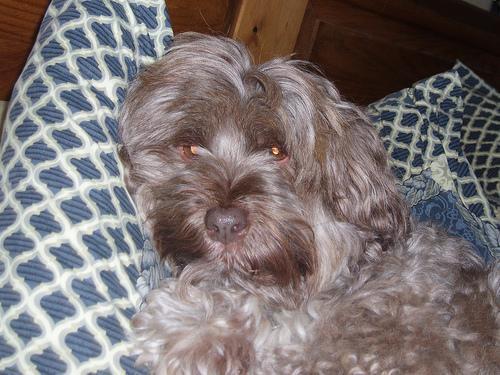
Tibetan_terrier